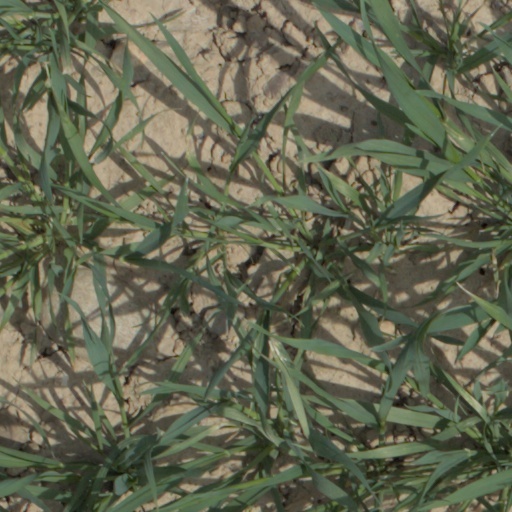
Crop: wheat